Elena Arizmendi Mejía

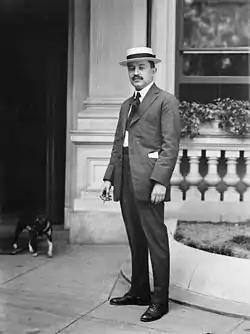
Jose Vasconcelos, 1914

The working relationship of Arizmendi and Vasconcelos, who was married with two children, turned into a long-term affair. Historian Enrique Krauze described Arizmendi as "the first of many lovers in his life but certainly his most intense and madly beloved liaison". Upon the assassination of Madero in 1913, Arizmendi and Vasconcelos joined the faction known as convencionistas, who were against President Victoriano Huerta. When Álvaro Obregón defeated the convencionistas in 1915, she and Vaconcelos went into exile. Though at one time Arizmendi had taken refuge in a convent in Victoria, Texas, to hide from the public scandal of her relationship with Vasconcelos, when she left Mexico in mid-1915 it was with the intent of maintaining her relationship with him. They first lived in the United States and she accompanied him to Lima, Peru. Arizmendi broke off the relationship in 1916, tiring of being the other woman, as Vasconcelos prepared to return to Mexico. He wrote about her in his autobiography, "La Tormenta", giving her the pseudonym "Adriana". Vasconcelos's description of the relationship "is the most famous depiction of 'mad love' in Mexican literature", according to Krauze. Vasconcelos described Arizmendi as a perfect lover until she left him, when she became a "femme fatale", a "harpy", and a "devourer of men".